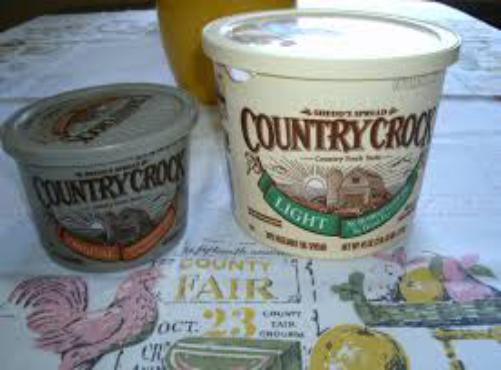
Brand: Country Crock
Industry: Food